Istrian Circle

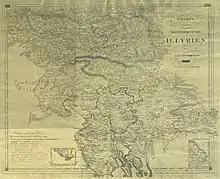
Kingdom of Illyria in 1818

The Istrian Circle or Circle of Istria (:) was a province of the Kingdom of Illyria from 1825 until 1849. It was formed by merging the circle of Trieste with the district of Pisino, thus reuniting most of the Istrian peninsula. In 1849 Illyria was reincorporated into the Austrian Empire and Istria returned to being a crownland ("Kronland") of Austria as the March of Istria. The capital of the Istrian Circle was Pisino. The circle was divided into the following districts: Albona, Bellai, Buie, Capodistria, Cherso, Dignano, Lussino, Montona, Parenzo, Buzet, Pirano, Pisino, Rovigno, Pula, Veglia and Volosca.